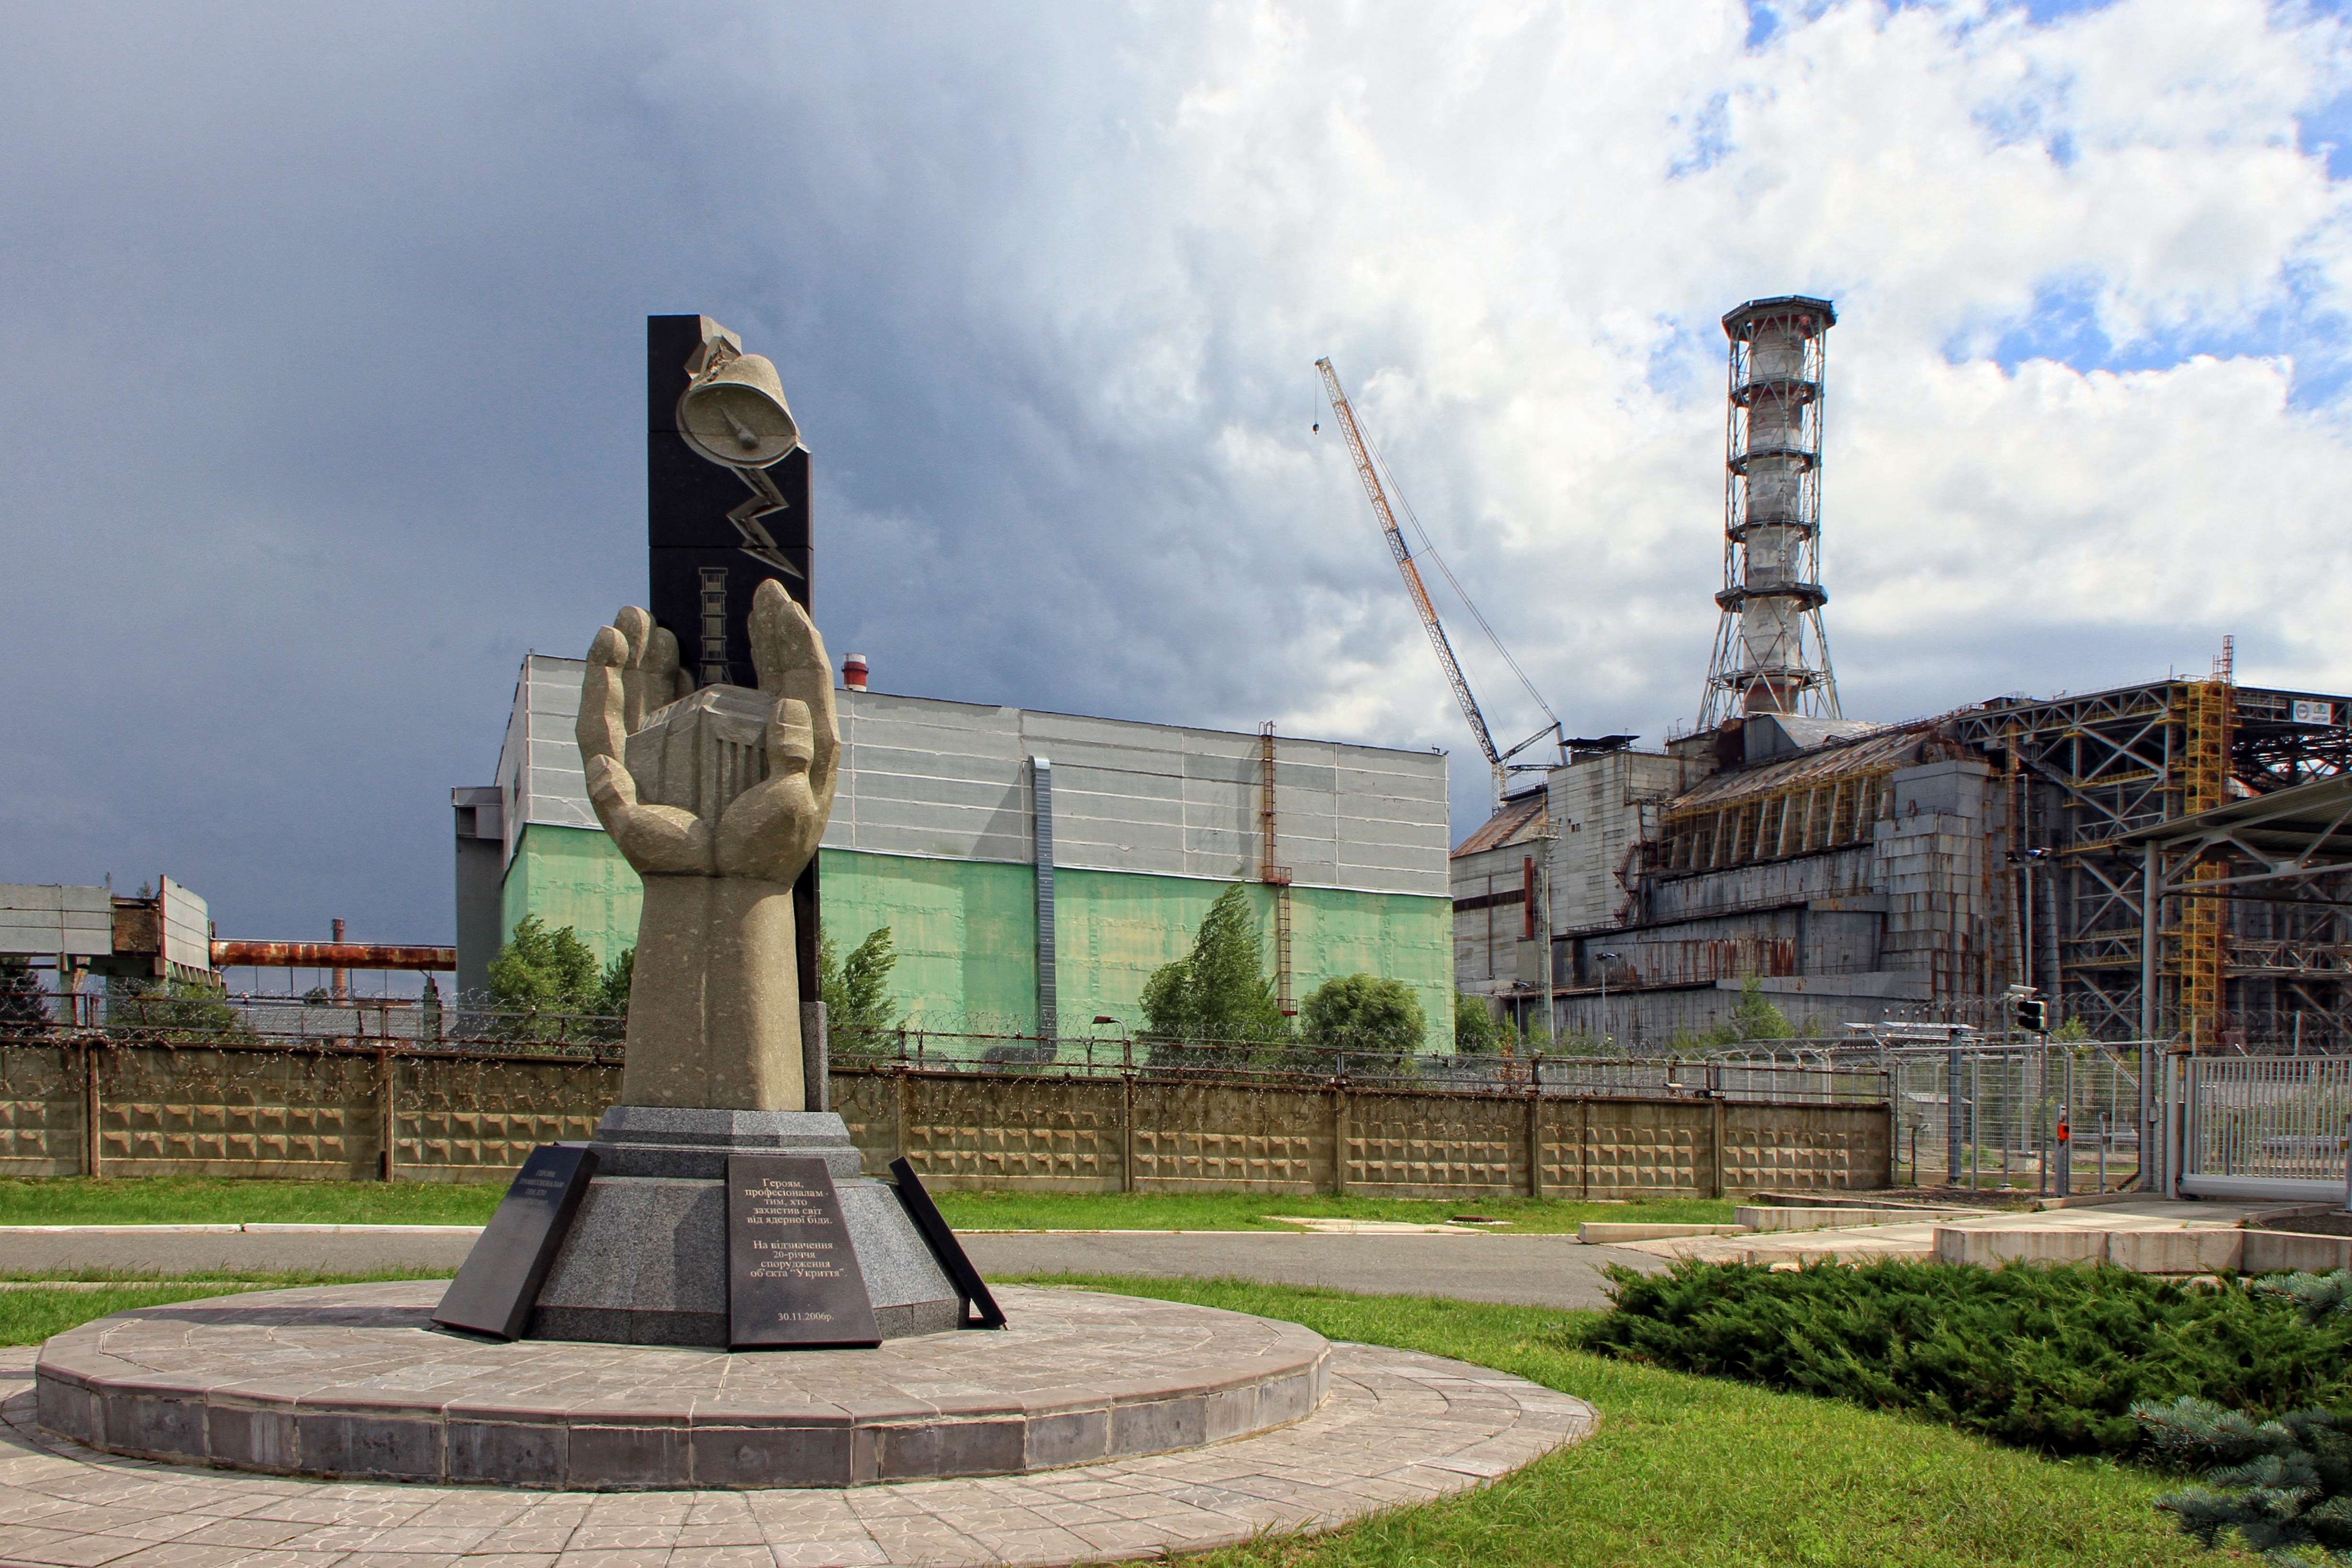
city, monument, statue, plaza, landmark, tourism, sculpture, memorial, derelict, disaster, ukraine, chernobyl, town square, radioactive, water feature, nuclear, npp, catastrophe, nuclear power plant, reactor 4, 1986